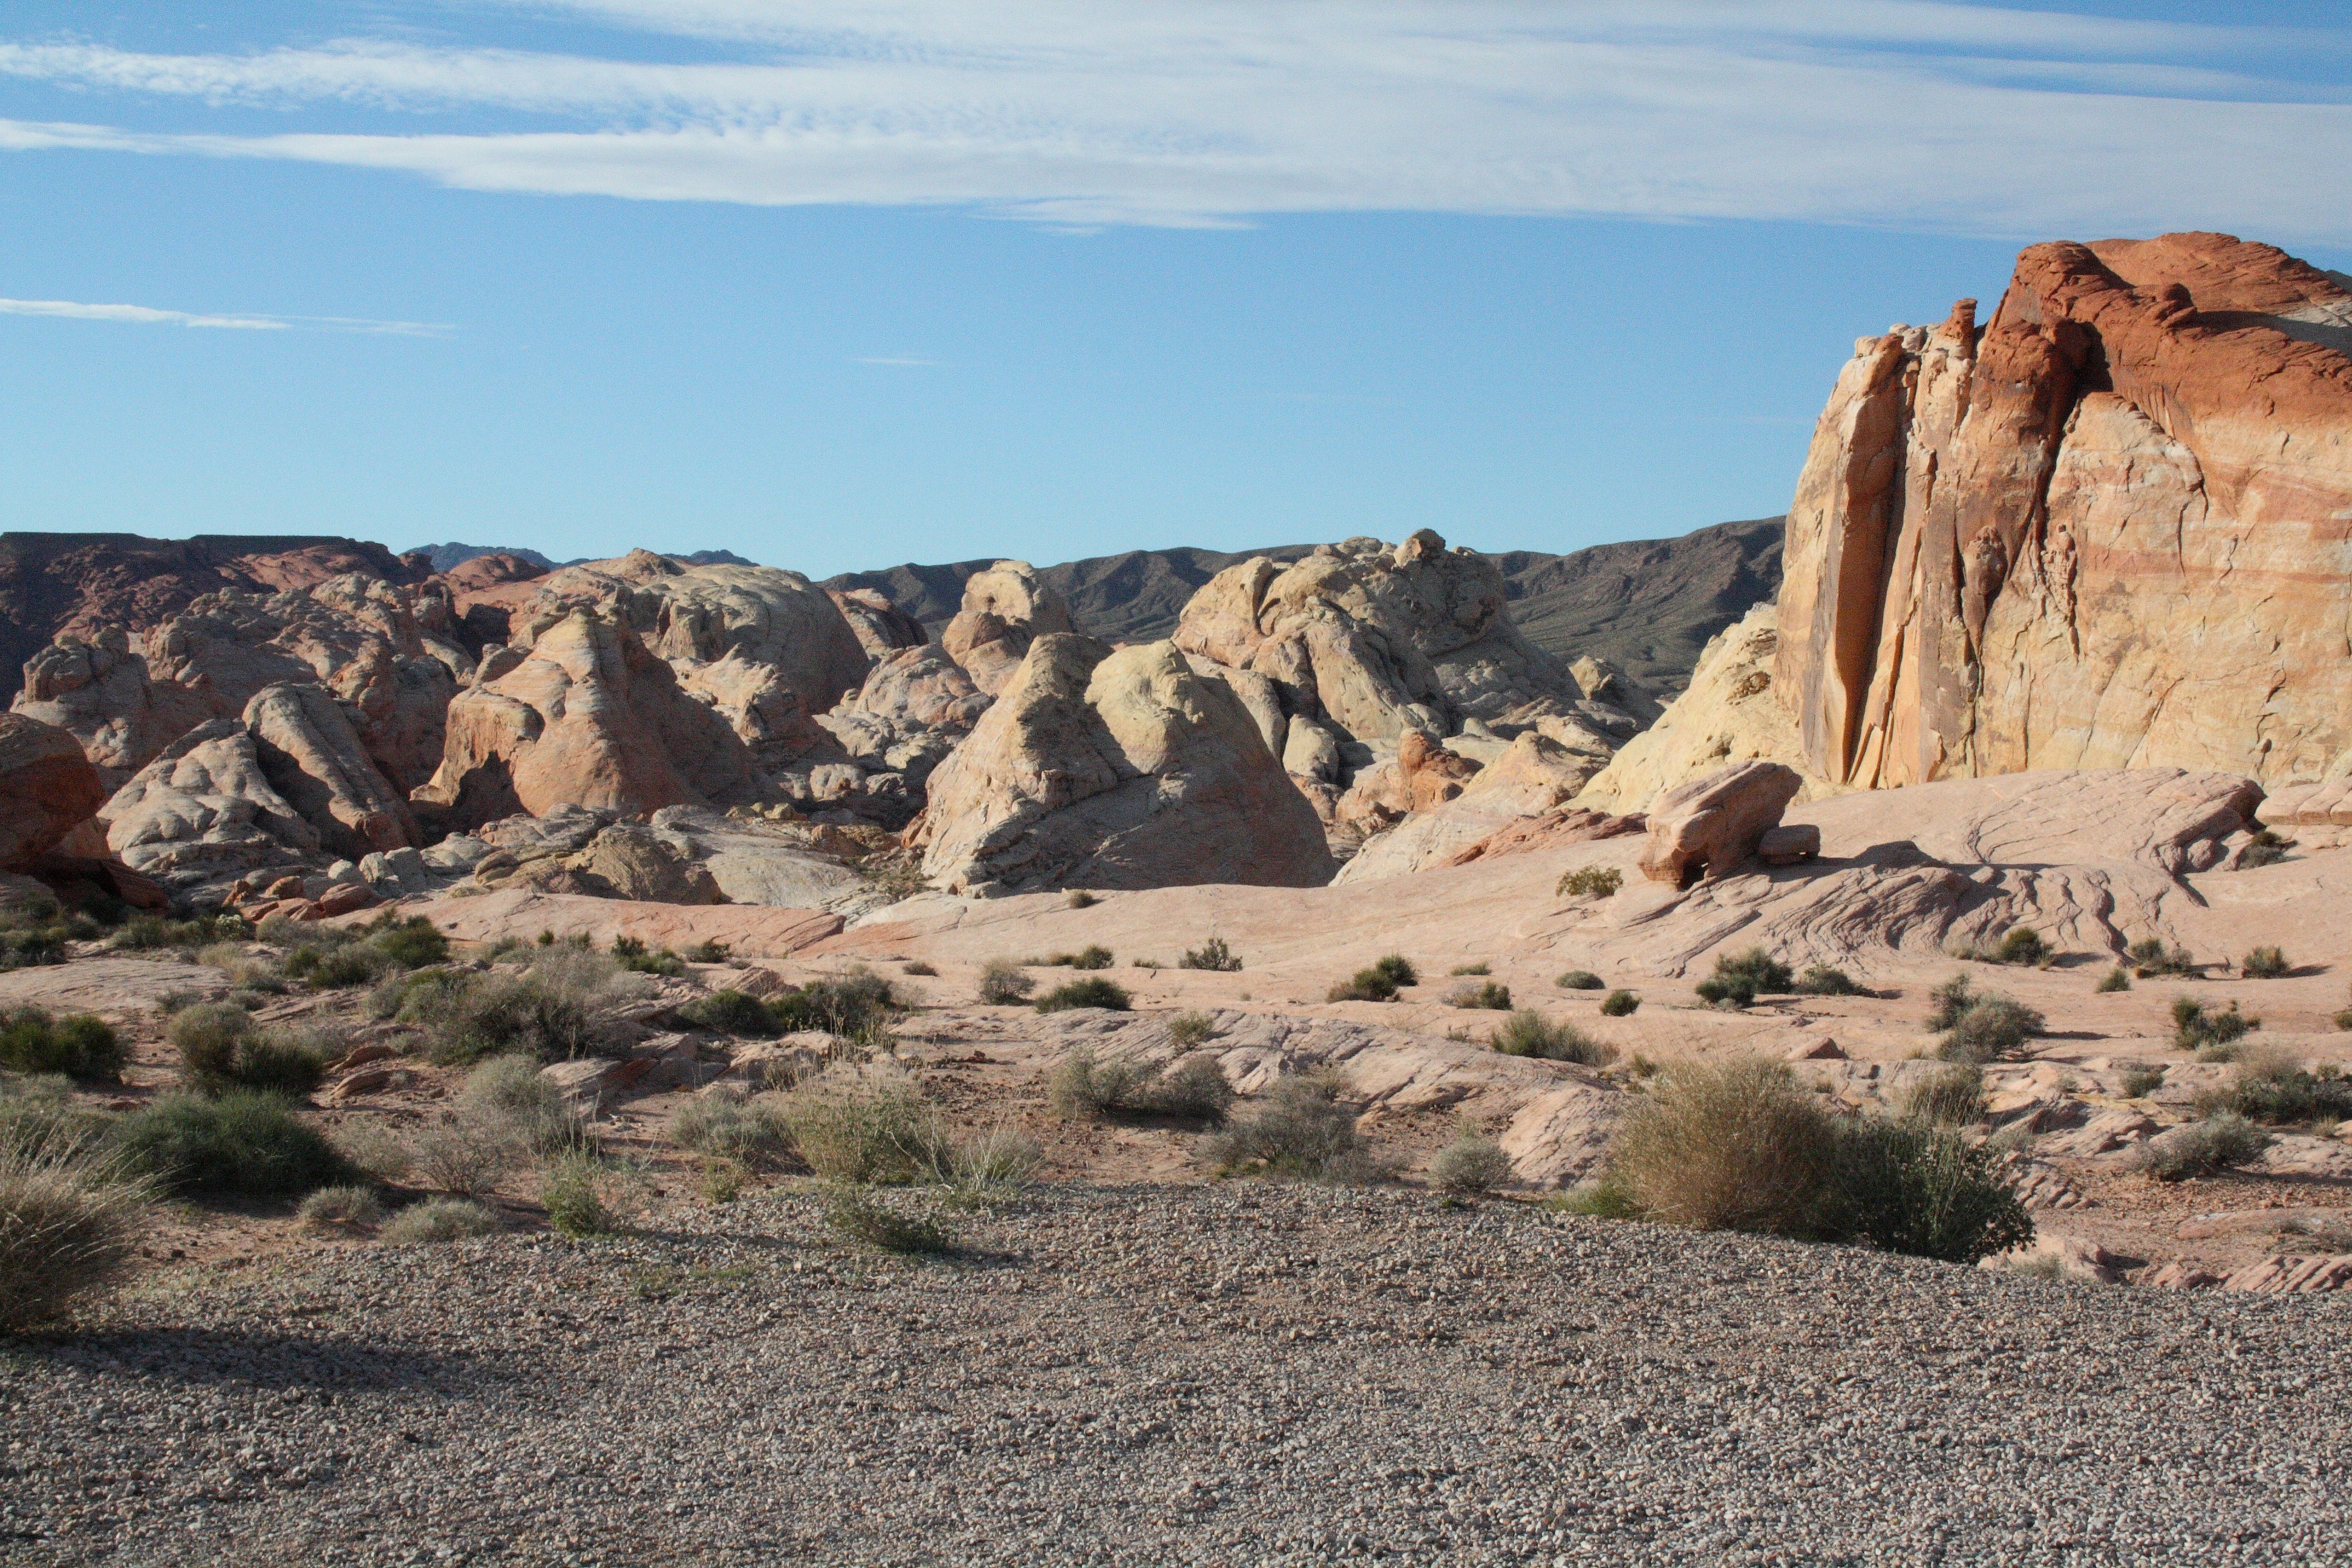
landscape, rock, wilderness, mountain, desert, valley, formation, usa, canyon, terrain, national park, geology, badlands, plateau, nevada, wadi, butte, landform, valley of fire, natural environment, geographical feature, aeolian landform, mountainous landforms